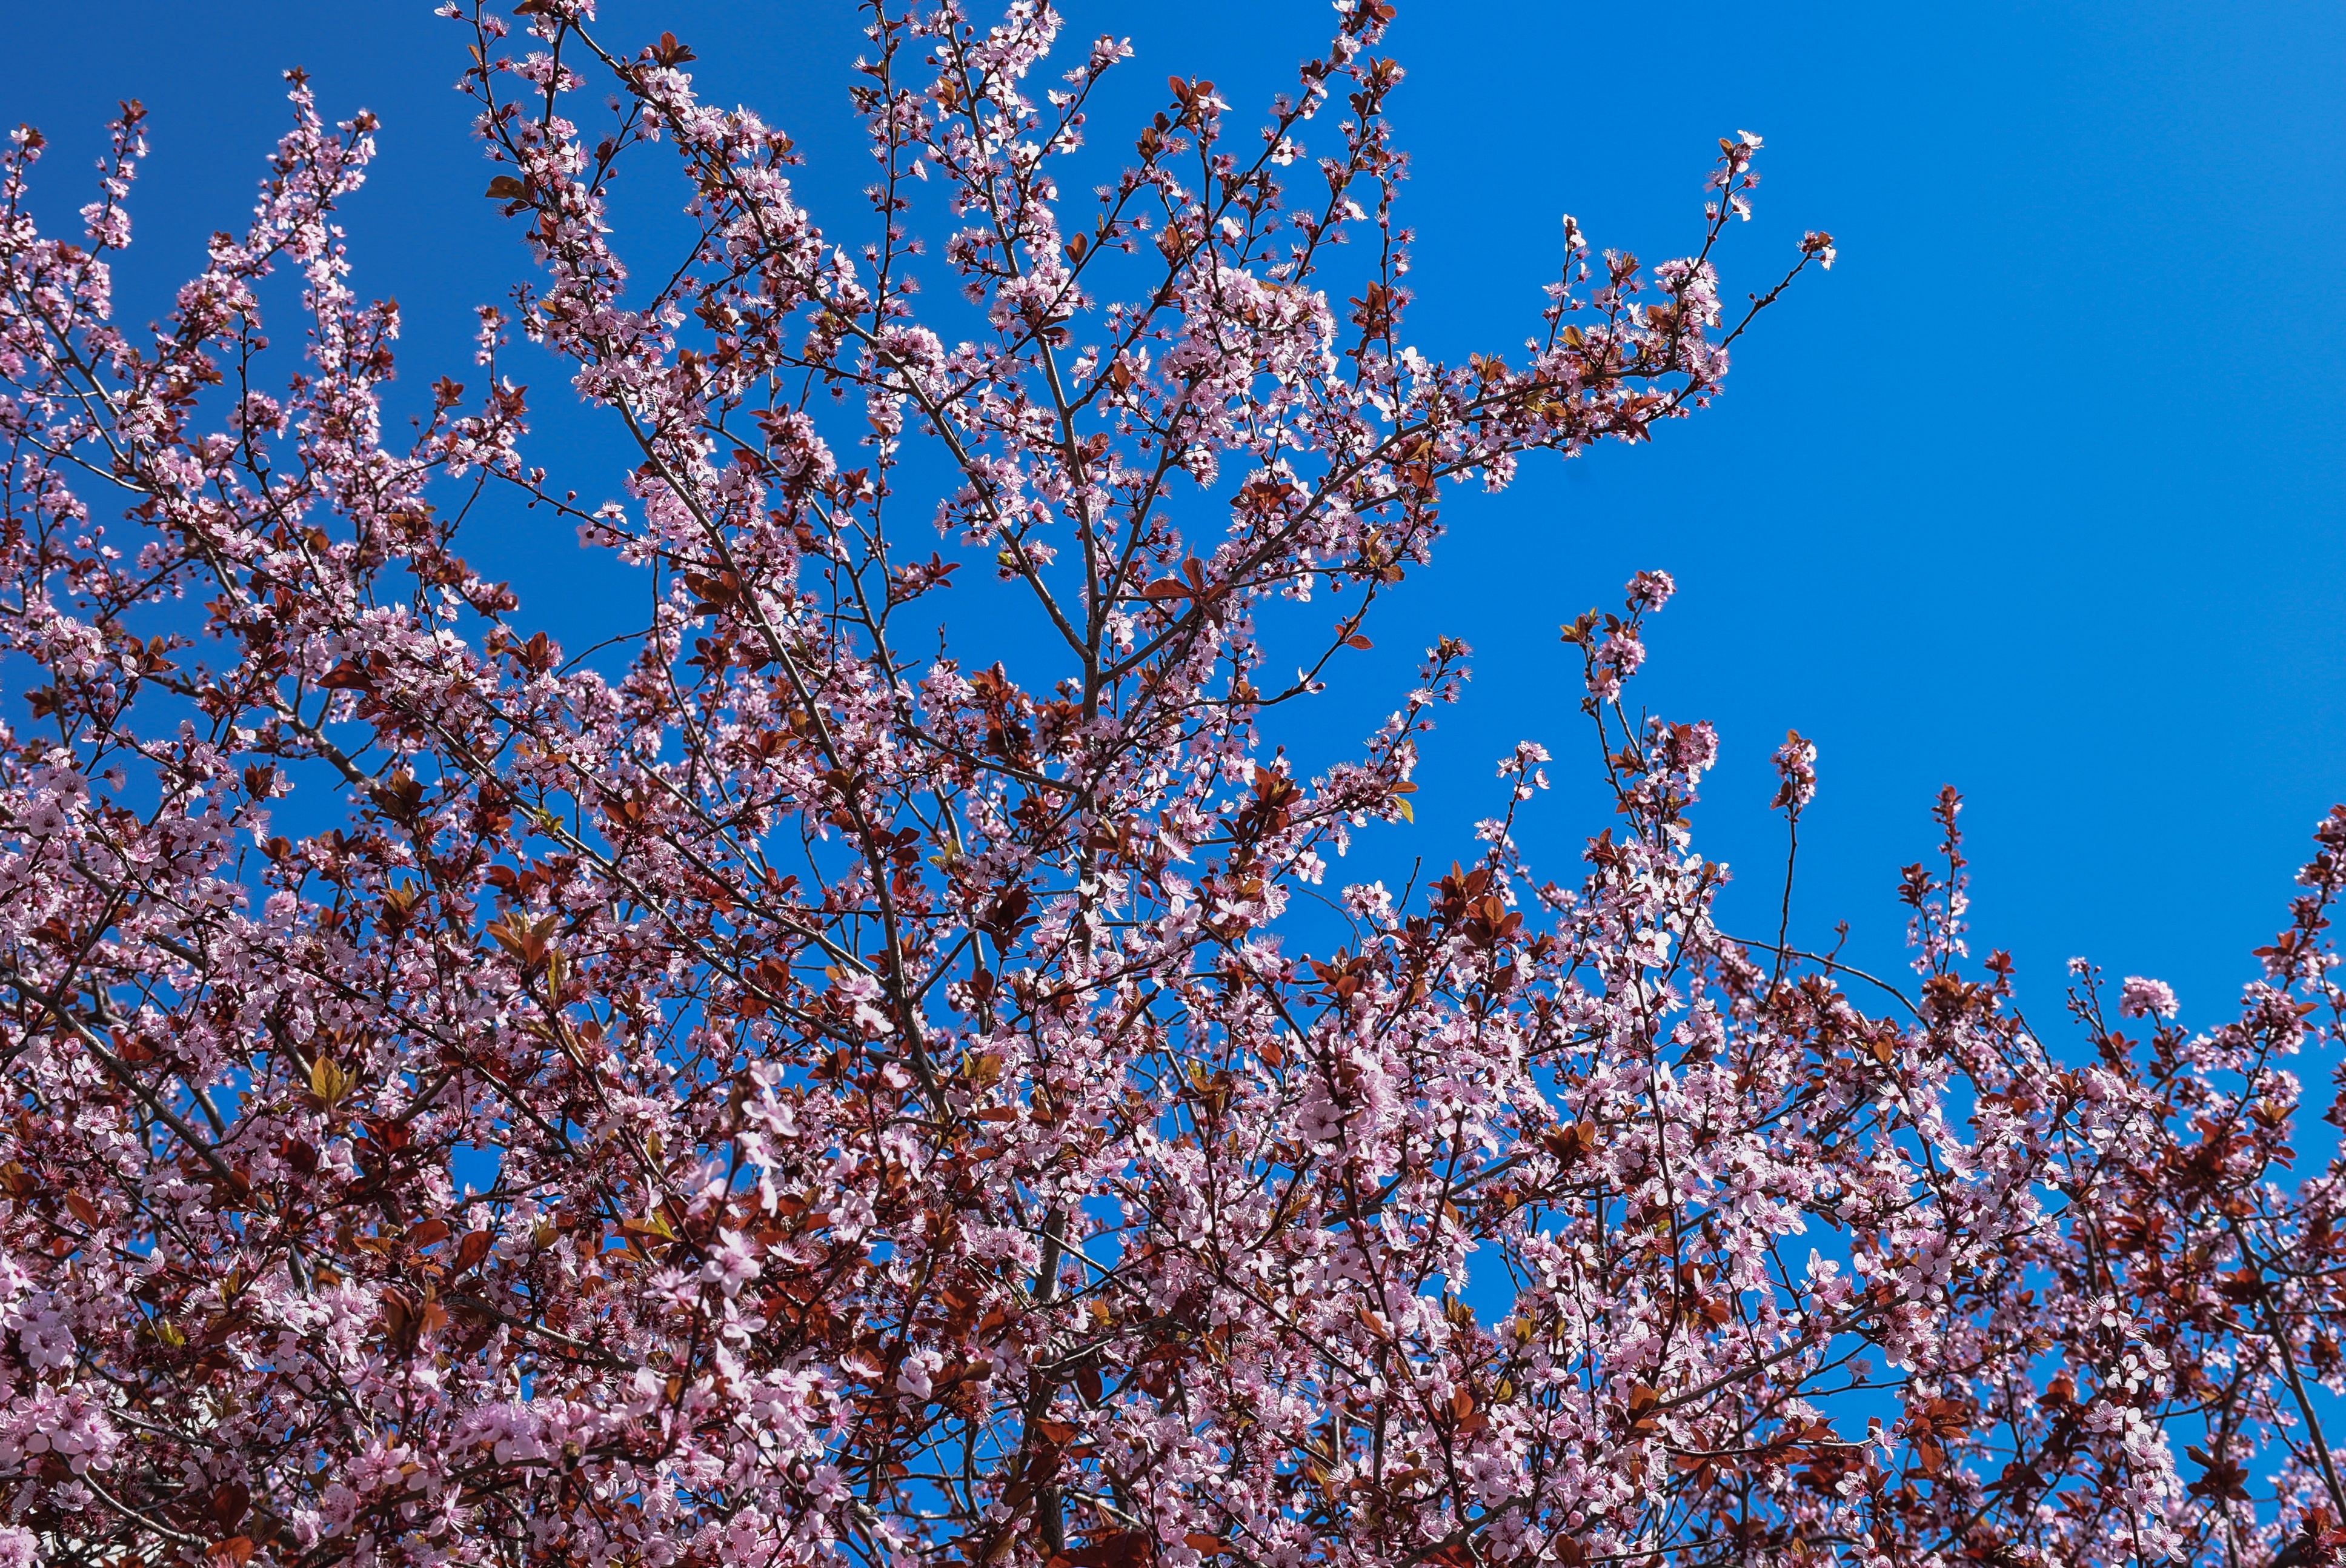
tree, branch, blossom, plant, sky, flower, frost, spring, produce, flora, season, cherry blossom, shrub